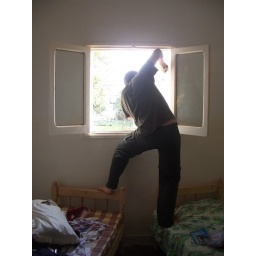
Multi-Tool Use #1695: Removing window grill from bedroom when locked into a youth hostel by your clueless host.